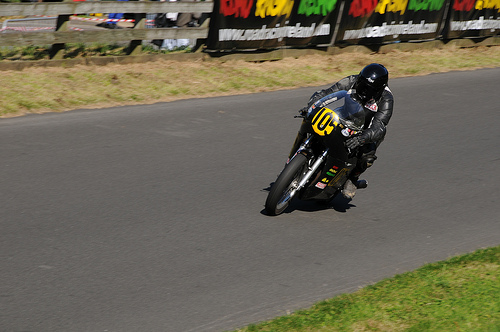
question: 誰か人物は写ってますか？
answer: 写ってます

question: ４本足の動物は何頭居ますか？
answer: 居ません

question: 雨はどれくらい降ってますか？
answer: 降ってません

question: どんな天気ですか？
answer: 晴れです

question: オートバイは何台写ってますか？
answer: 1台です

question: どこかに日本語の文字は見えますか？
answer: 見えません

question: コースの柵はどんな材質ですか？
answer: 木製です

question: 鳥は何羽居ますか？
answer: 居ません